Reginald Heber

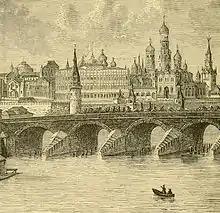
A depiction of the Kremlin in Moscow

There were family connections with Brasenose, Heber's brother Richard being a fellow at the time and his father was a former fellow. The head of the college was William Cleaver, a friend of Reginald Senior and frequent visitor to Hodnet Hall. In his first year, Heber won the University Prize for Latin Verse, and began to develop local repute as a Romantic poet. In 1803 he entered a long poem, "Palestine", for the Newdigate Prize. He had been helped in composing it by Walter Scott, a family friend, before Scott's years of fame. The poem was enthusiastically received when Heber declaimed it at that year's Encaenia ceremony. It was later published and set to music by William Crotch (who had been professor of music at Oxford since 1797), and translated into Welsh by W. Owen Pughe in 1822. Montefiore, in 1902, described it as "the most successful and popular piece of religious verse of the first half of the [19th] century". Heber's later biographer Derrick Hughes finds its contemporary acclaim puzzling: "It is not a good, not even a mediocre poem; it is leaden".